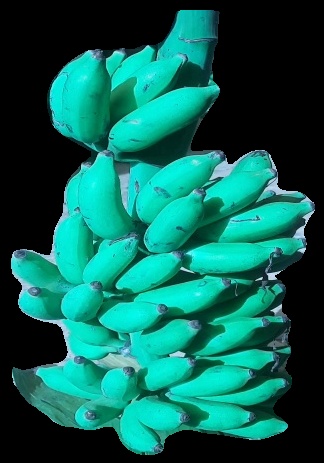
Variety: elakki-bale
Grade: grade3